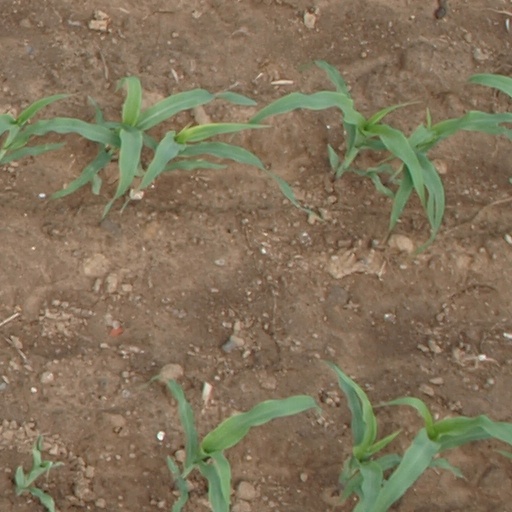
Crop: maize; corn